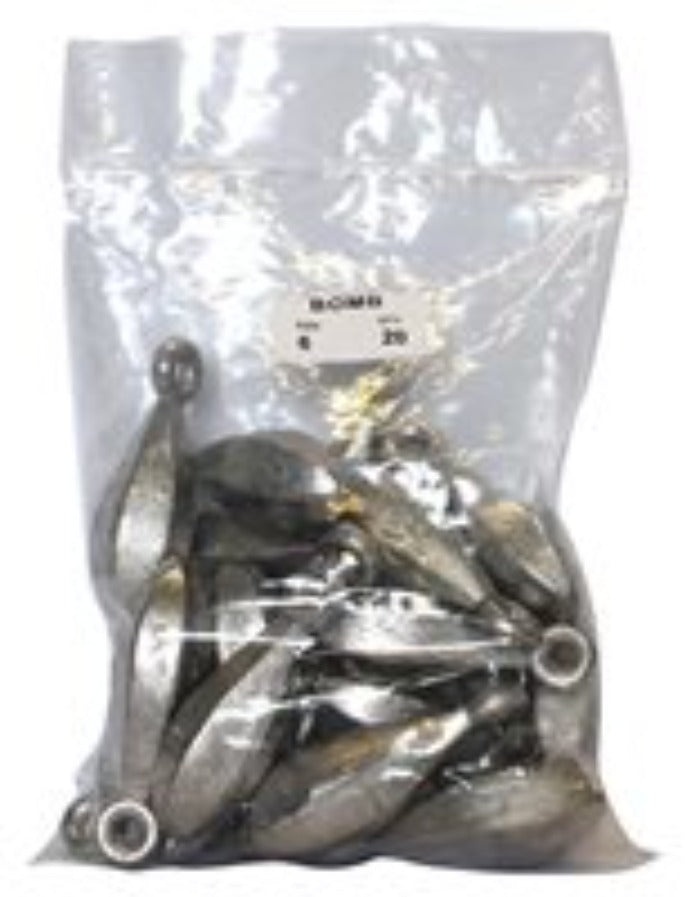
Reef Sinker Bulk Value Pack 6oz (20 per pack)
Save time and money with this Reef Sinker Bulk Value Pack. Containing 20 of our 6-ounce reef sinkers, it is the ideal choice for any angler looking for an economical and convenient way to stock up on sinkers. Enjoy the convenience of quick and easy access to quality sinkers for any fishing trip.
Brand: NZ Diver
Category: Sporting Goods > Outdoor Recreation > Fishing > Fishing Tackle > Fishing Sinkers